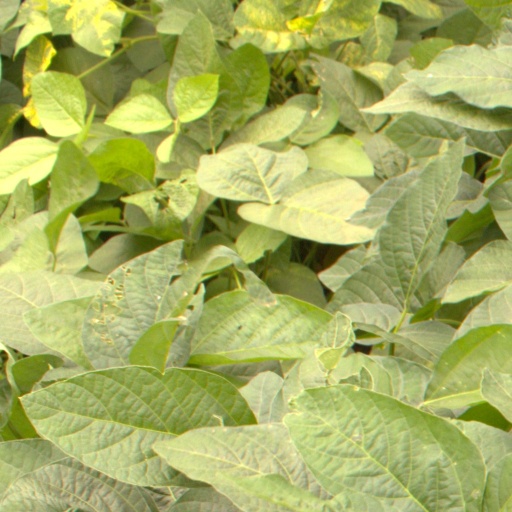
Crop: soybean